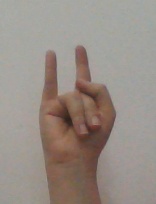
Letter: la